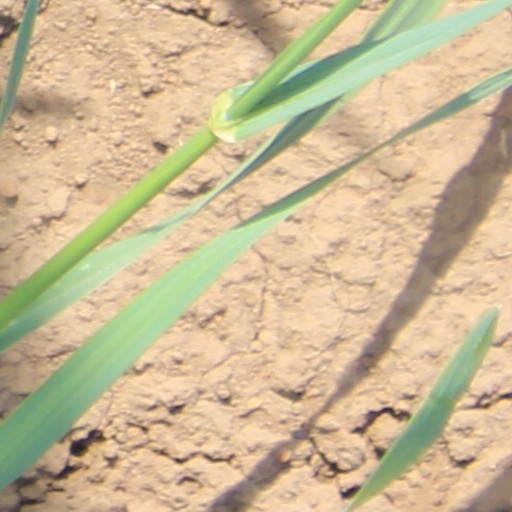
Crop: wheat